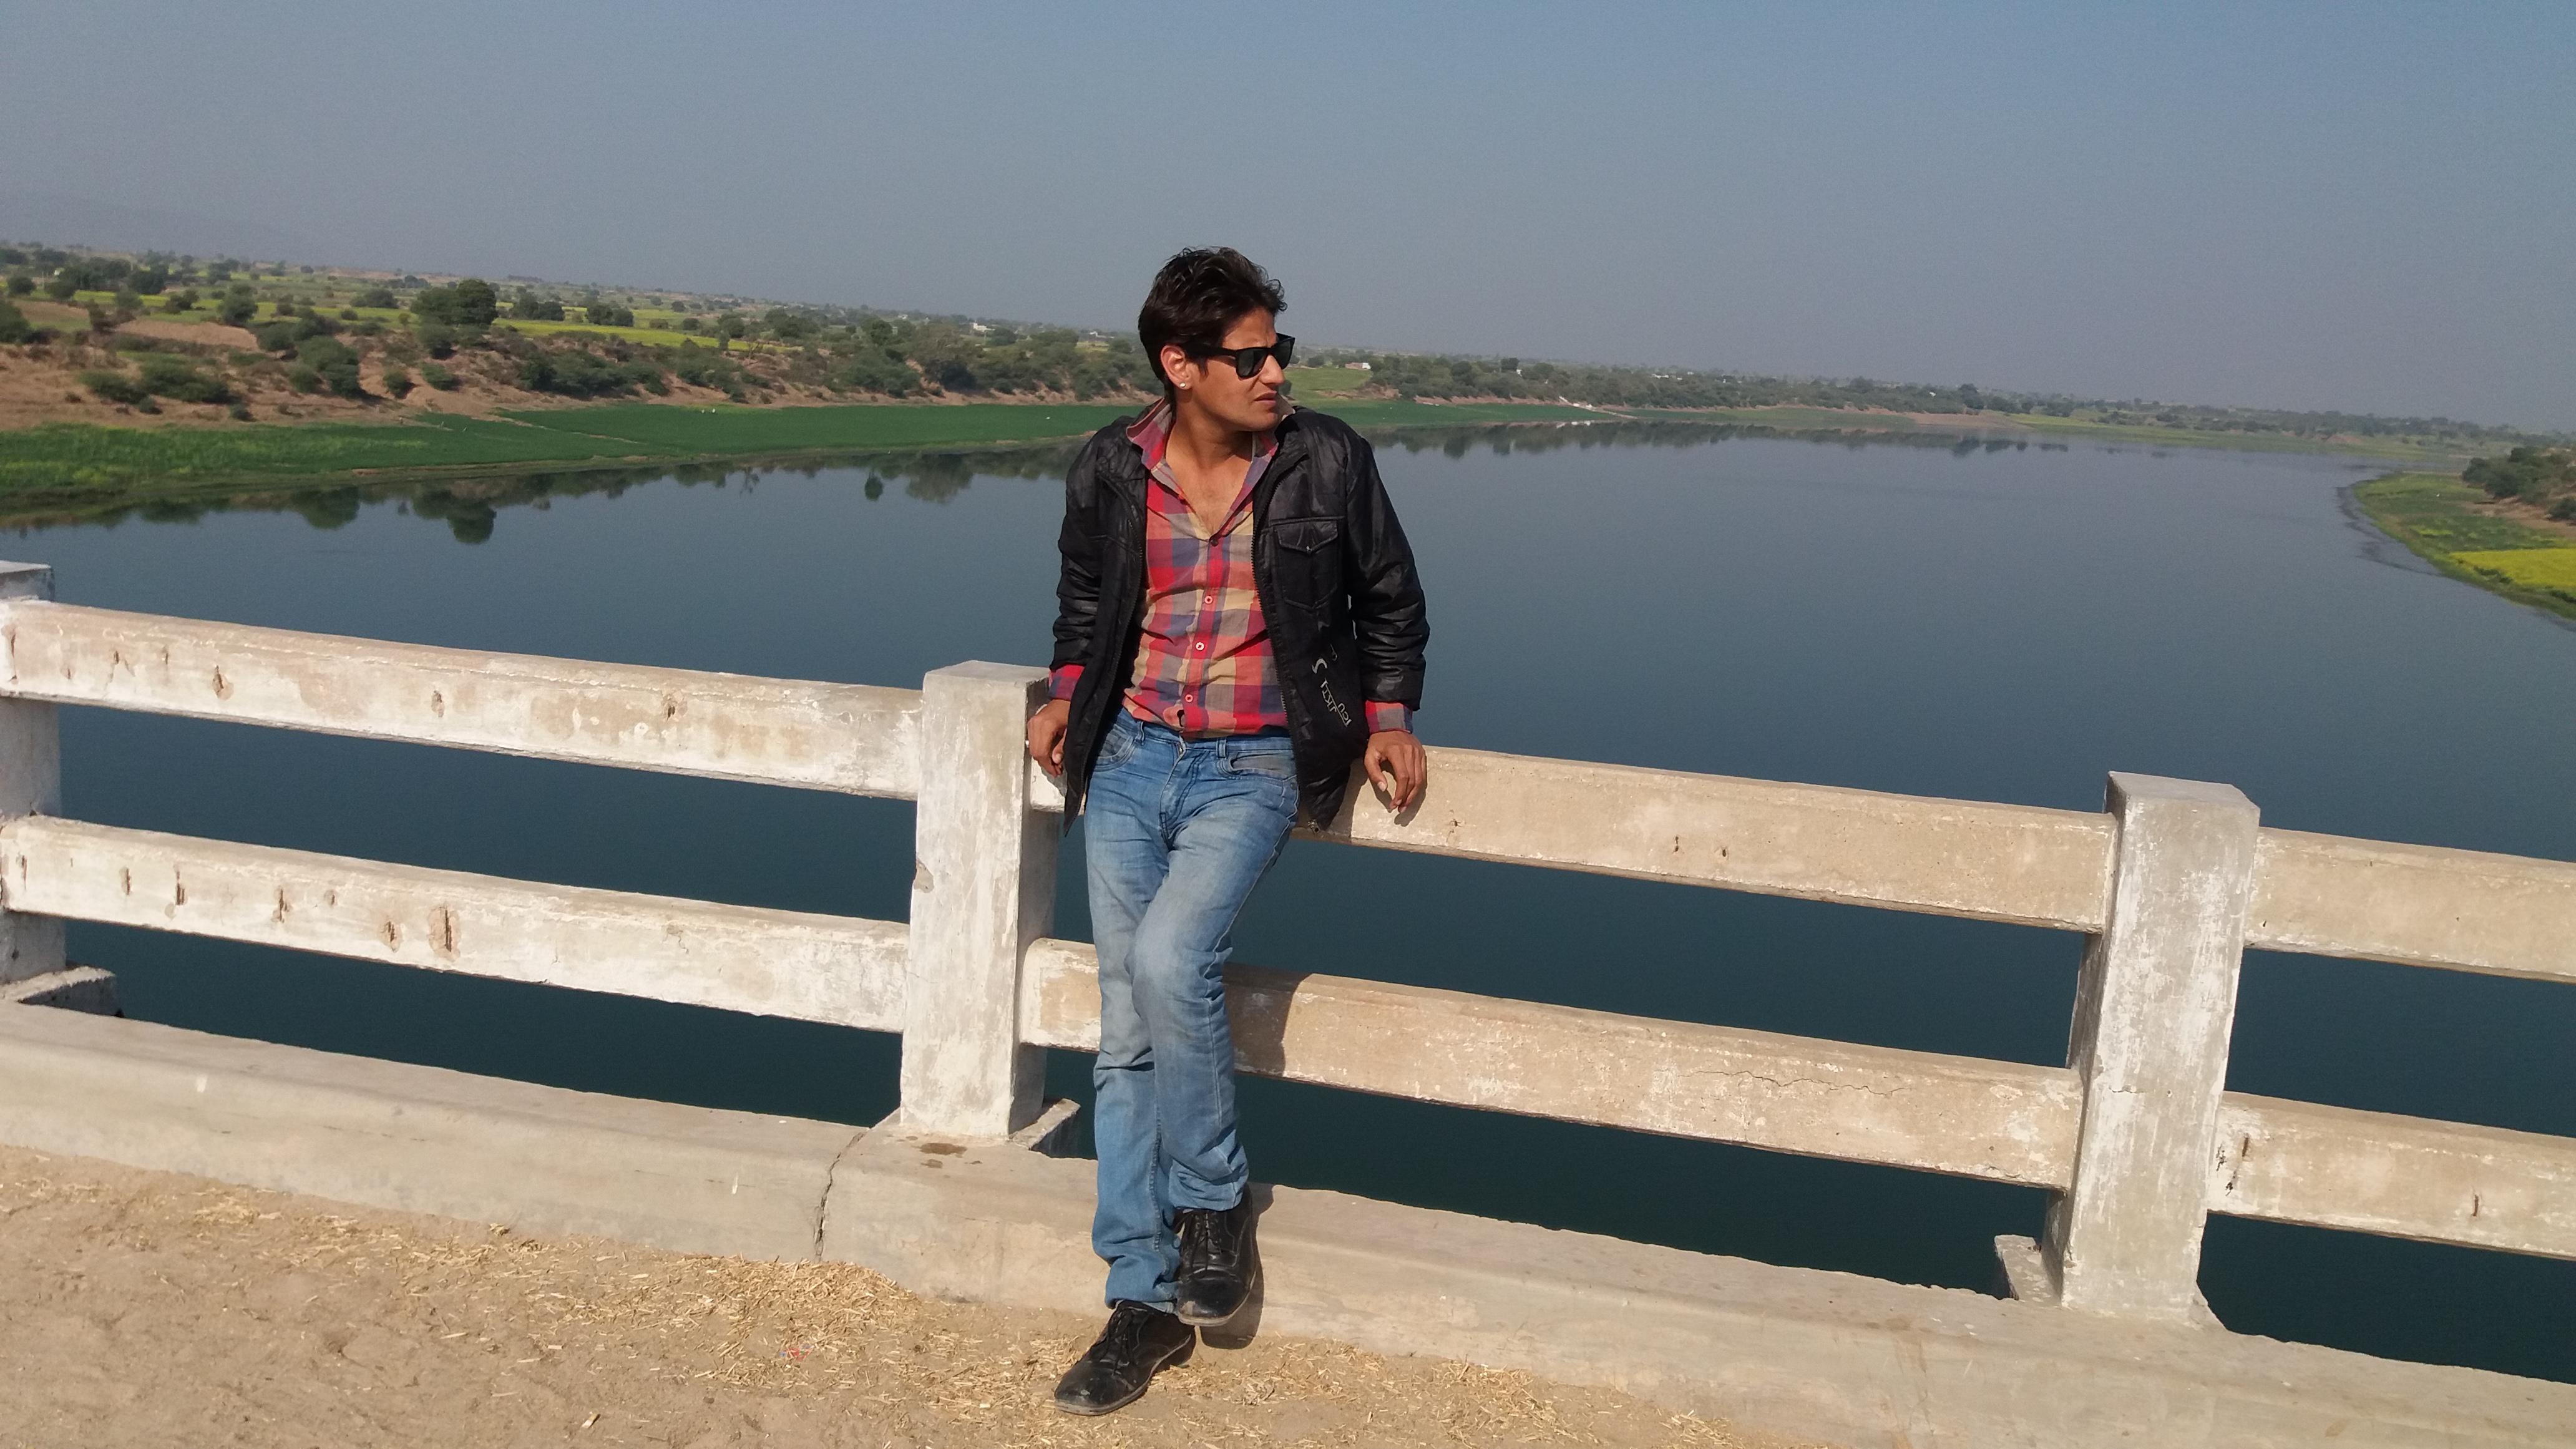
man, sky, vacation, water, travel, tourism, road, girl, jeans, fun, trousers, leisure, recreation